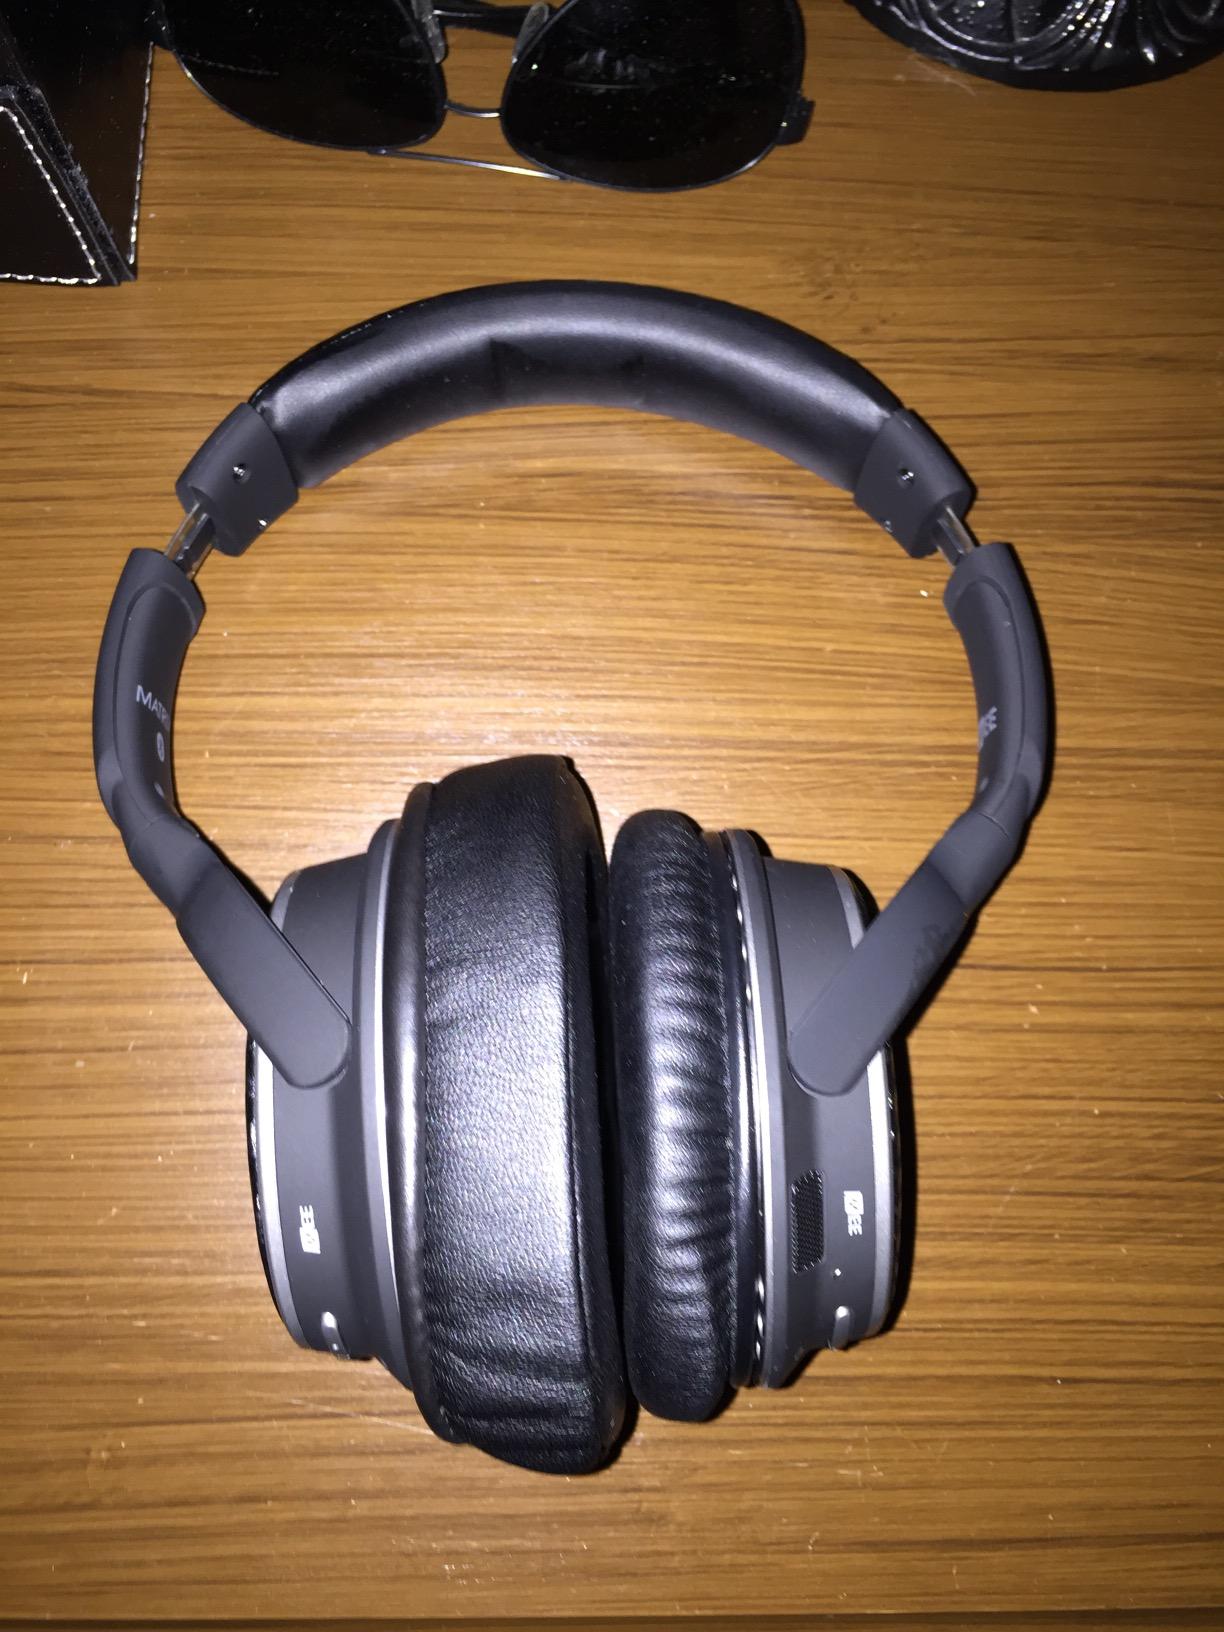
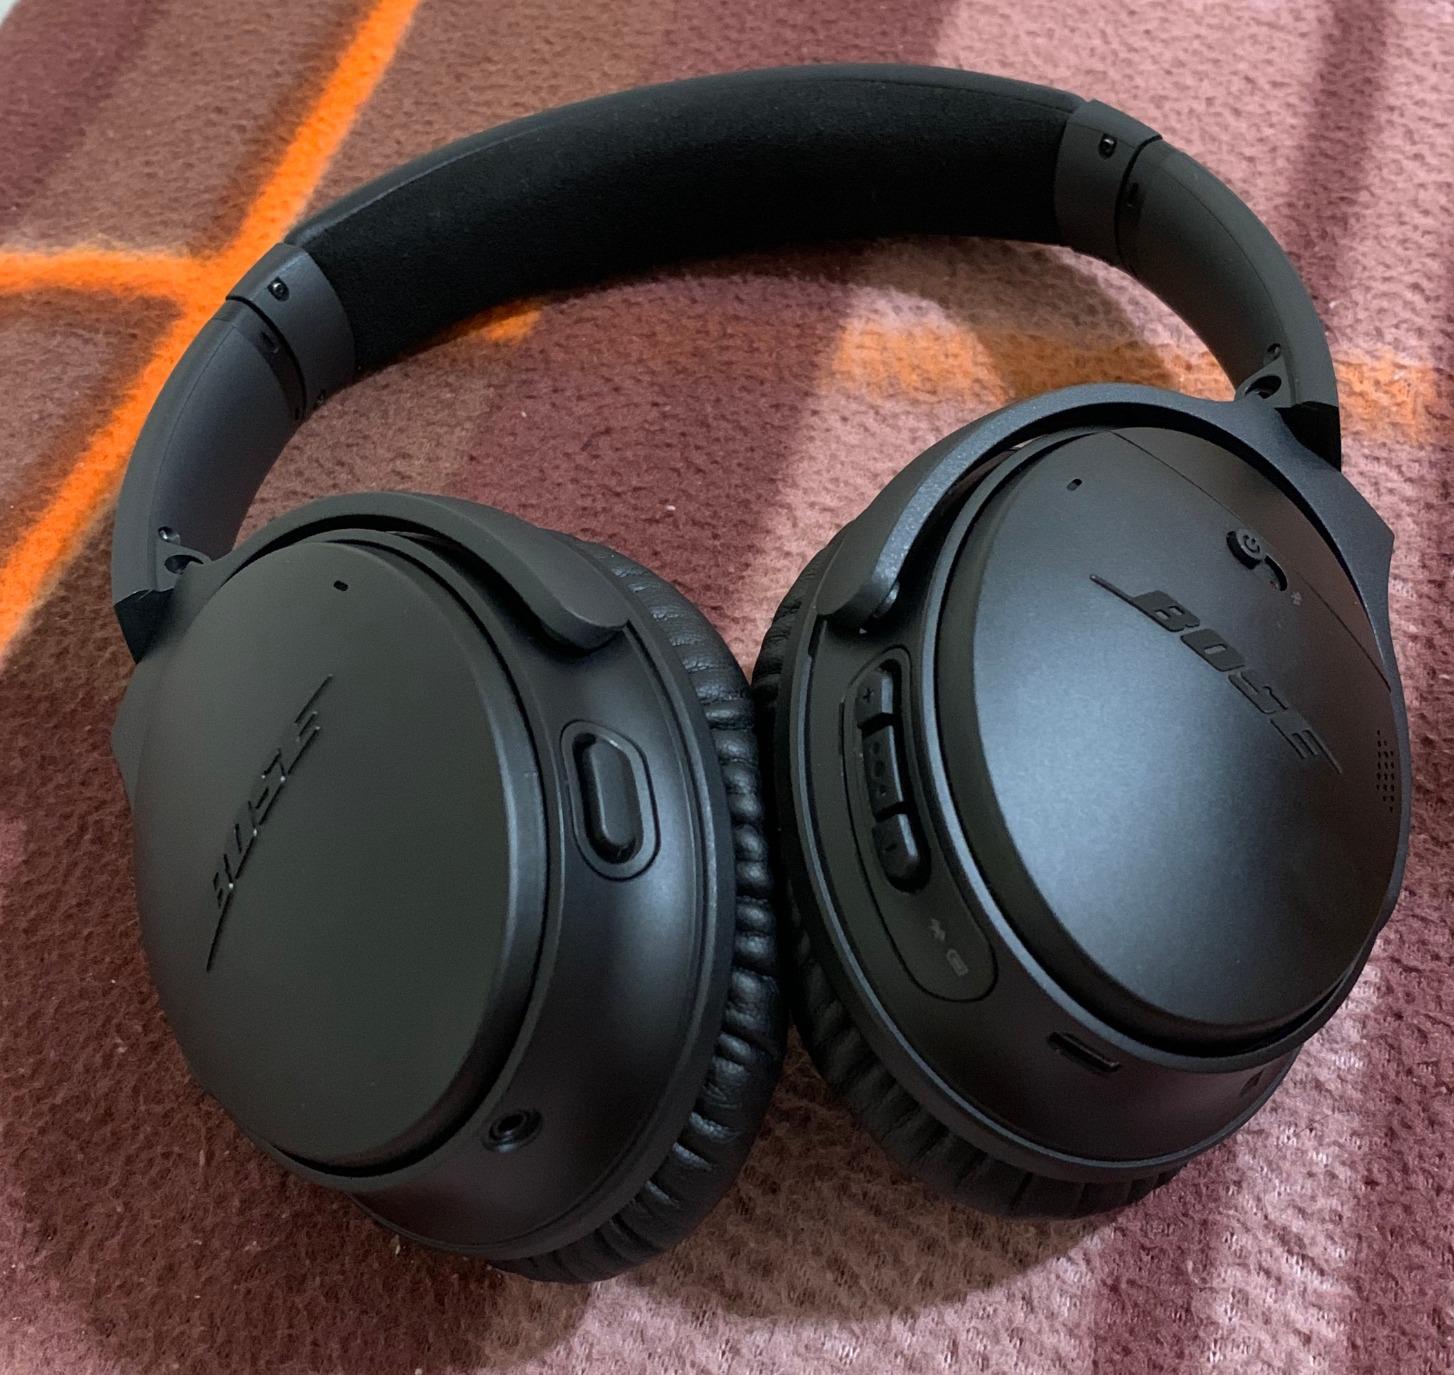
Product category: headphones
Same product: no